Johann Ewald

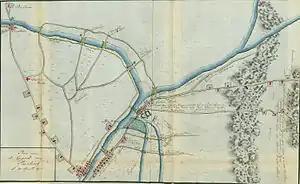
Ewald's map depicting the Battle of Bound Brook

In late 1775 Frederick II signed an agreement with King George III of Great Britain to supply him with troops for use in North America in suppressing the rebellion that had broken out in the Thirteen Colonies. The troops supplied by Frederick included the Leib Regiment, and Ewald arrived in New York City in October 1776. Sent forward to New Rochelle, his jäger company was given a lead position in the army of General William Howe, and was first engaged in the 28 October Battle of White Plains. His position in the advance became quite normal for his company, which was consequently often engaged in skirmishes and the leading edges of battles. Ewald served with some distinction in the New Jersey and Philadelphia campaigns, where he was involved in (among others) battles at Mount Holly, Brandywine, and Germantown. On the direction of General Charles Cornwallis, Ewald developed a plan of attack against a Continental Army position at Bound Brook, New Jersey in March 1777. In the April battle, the Continentals were surprised, and their commander, Benjamin Lincoln, narrowly avoided capture.